Central Milton Keynes shopping centre

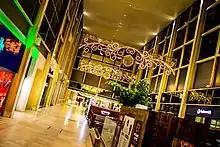
Interior of the shopping mall on Christmas Eve 2021, after renovations.

The Milton Keynes Partnership and the centre owners aim to expand ". In the original plan (suspended since mid 2007), Phase 1 of the redevelopment programme would include a new department store on the south side (for which the outdoor market would be moved southwards and Secklow Gate flyover would be closed), the colonnade on the west of Middleton Hall would be removed by expanding the shops into it, Crown Walk would be opened to allow pedestrian access through the centre after the shops close (shortening evening journeys on foot considerably), a restaurant quarter would open in a re-landscaped Queens Court, and an "enhanced" entrance would be created on the north side. Phase 2 may include expansion at the eastern end. However, these plans were put on hold by the centre owners and only the work in Queens Court went ahead.